Renée Gunter

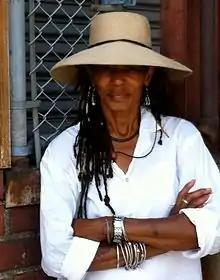

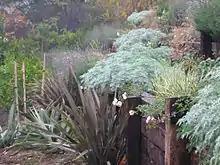
Gunter uses drought-resistant plants in her landscape designs.

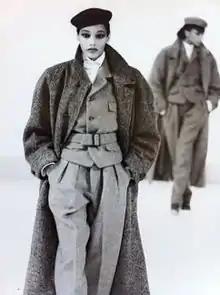
Modeling haute couture circa early 1980s.

Renée Gunter (born c. 1952) is an American landscape designer based in Los Angeles, California. She is notable for drought-tolerant gardens.